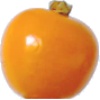
Label: physalis